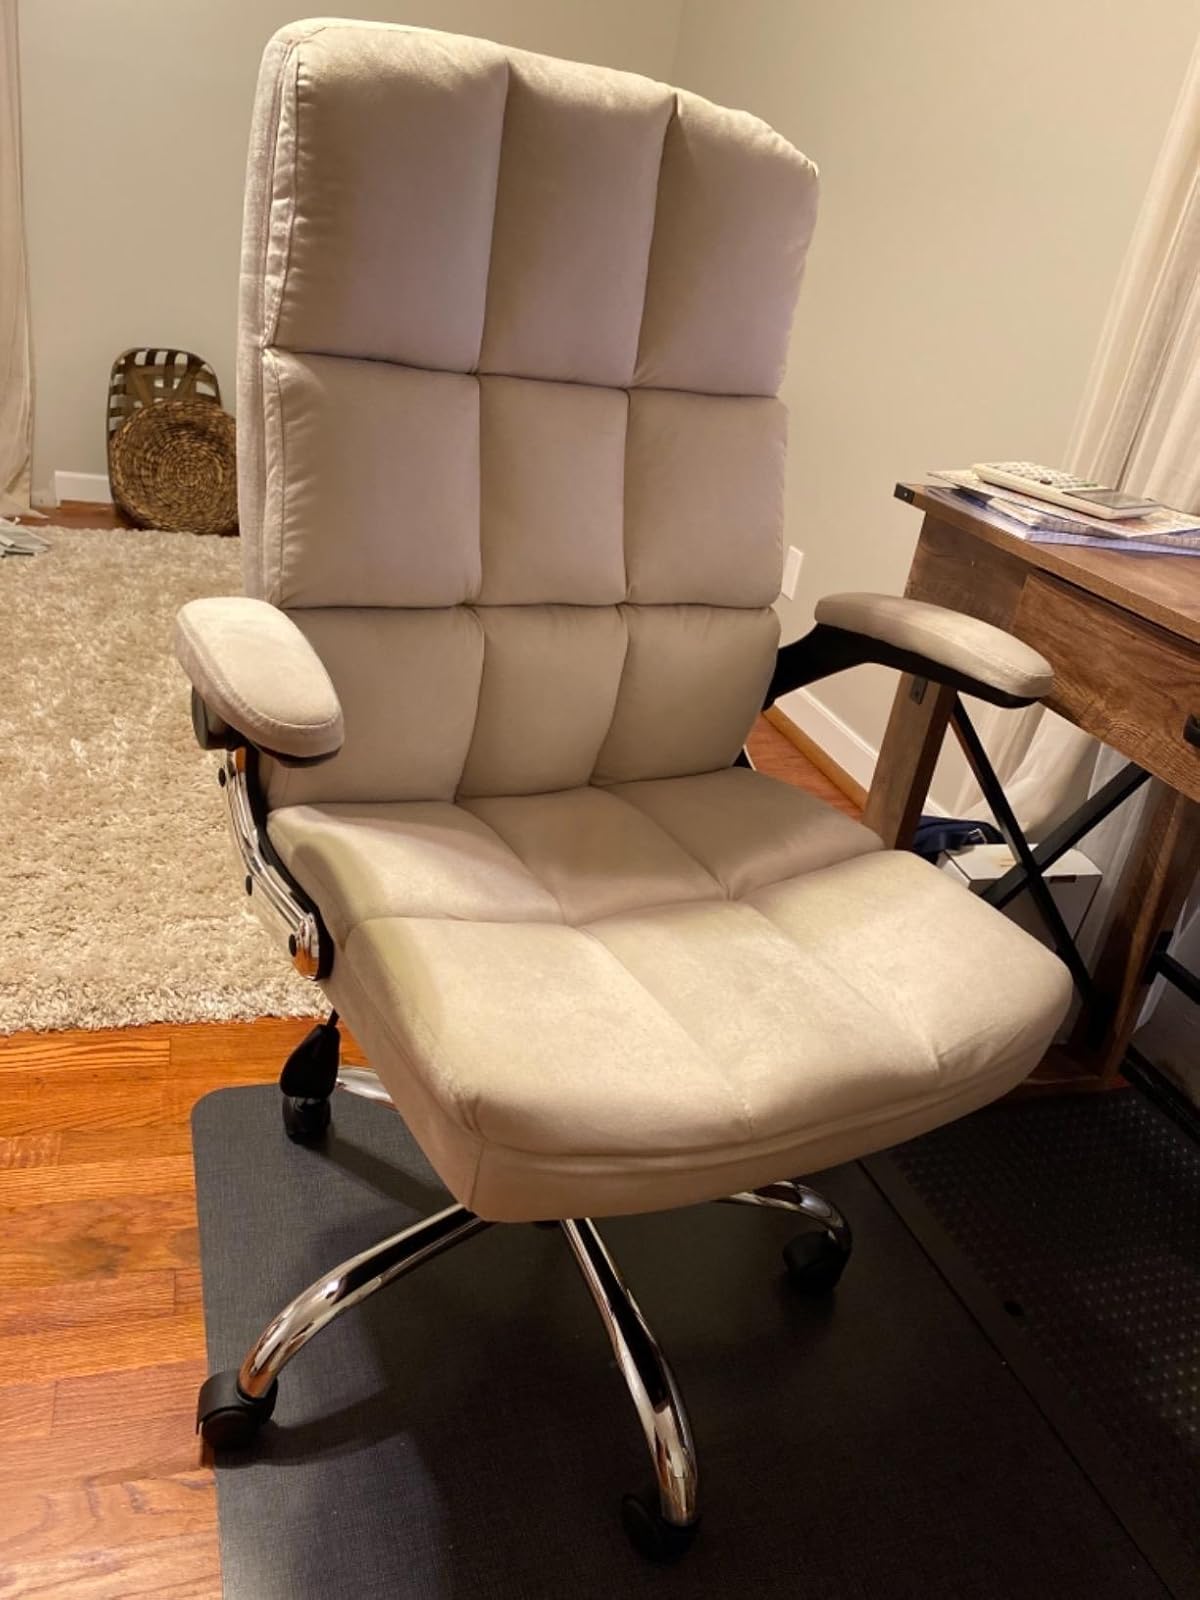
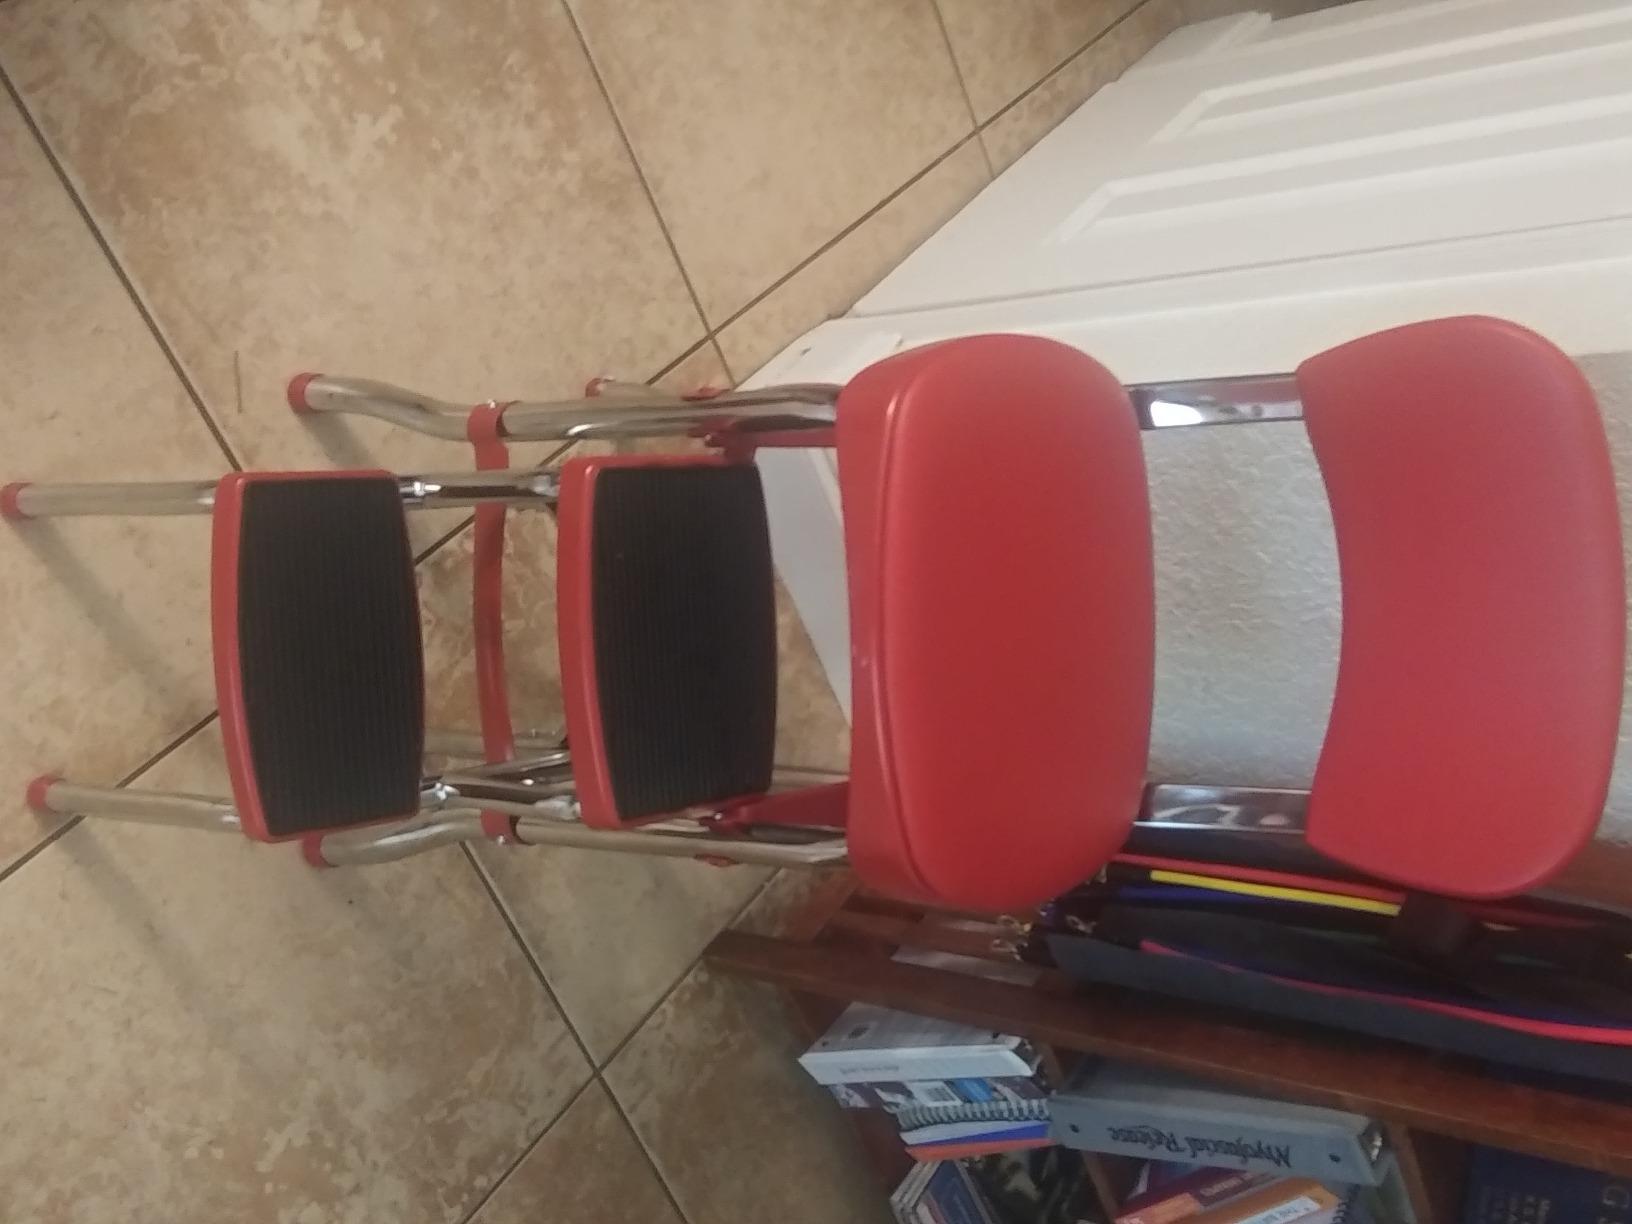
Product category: items_chair
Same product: no